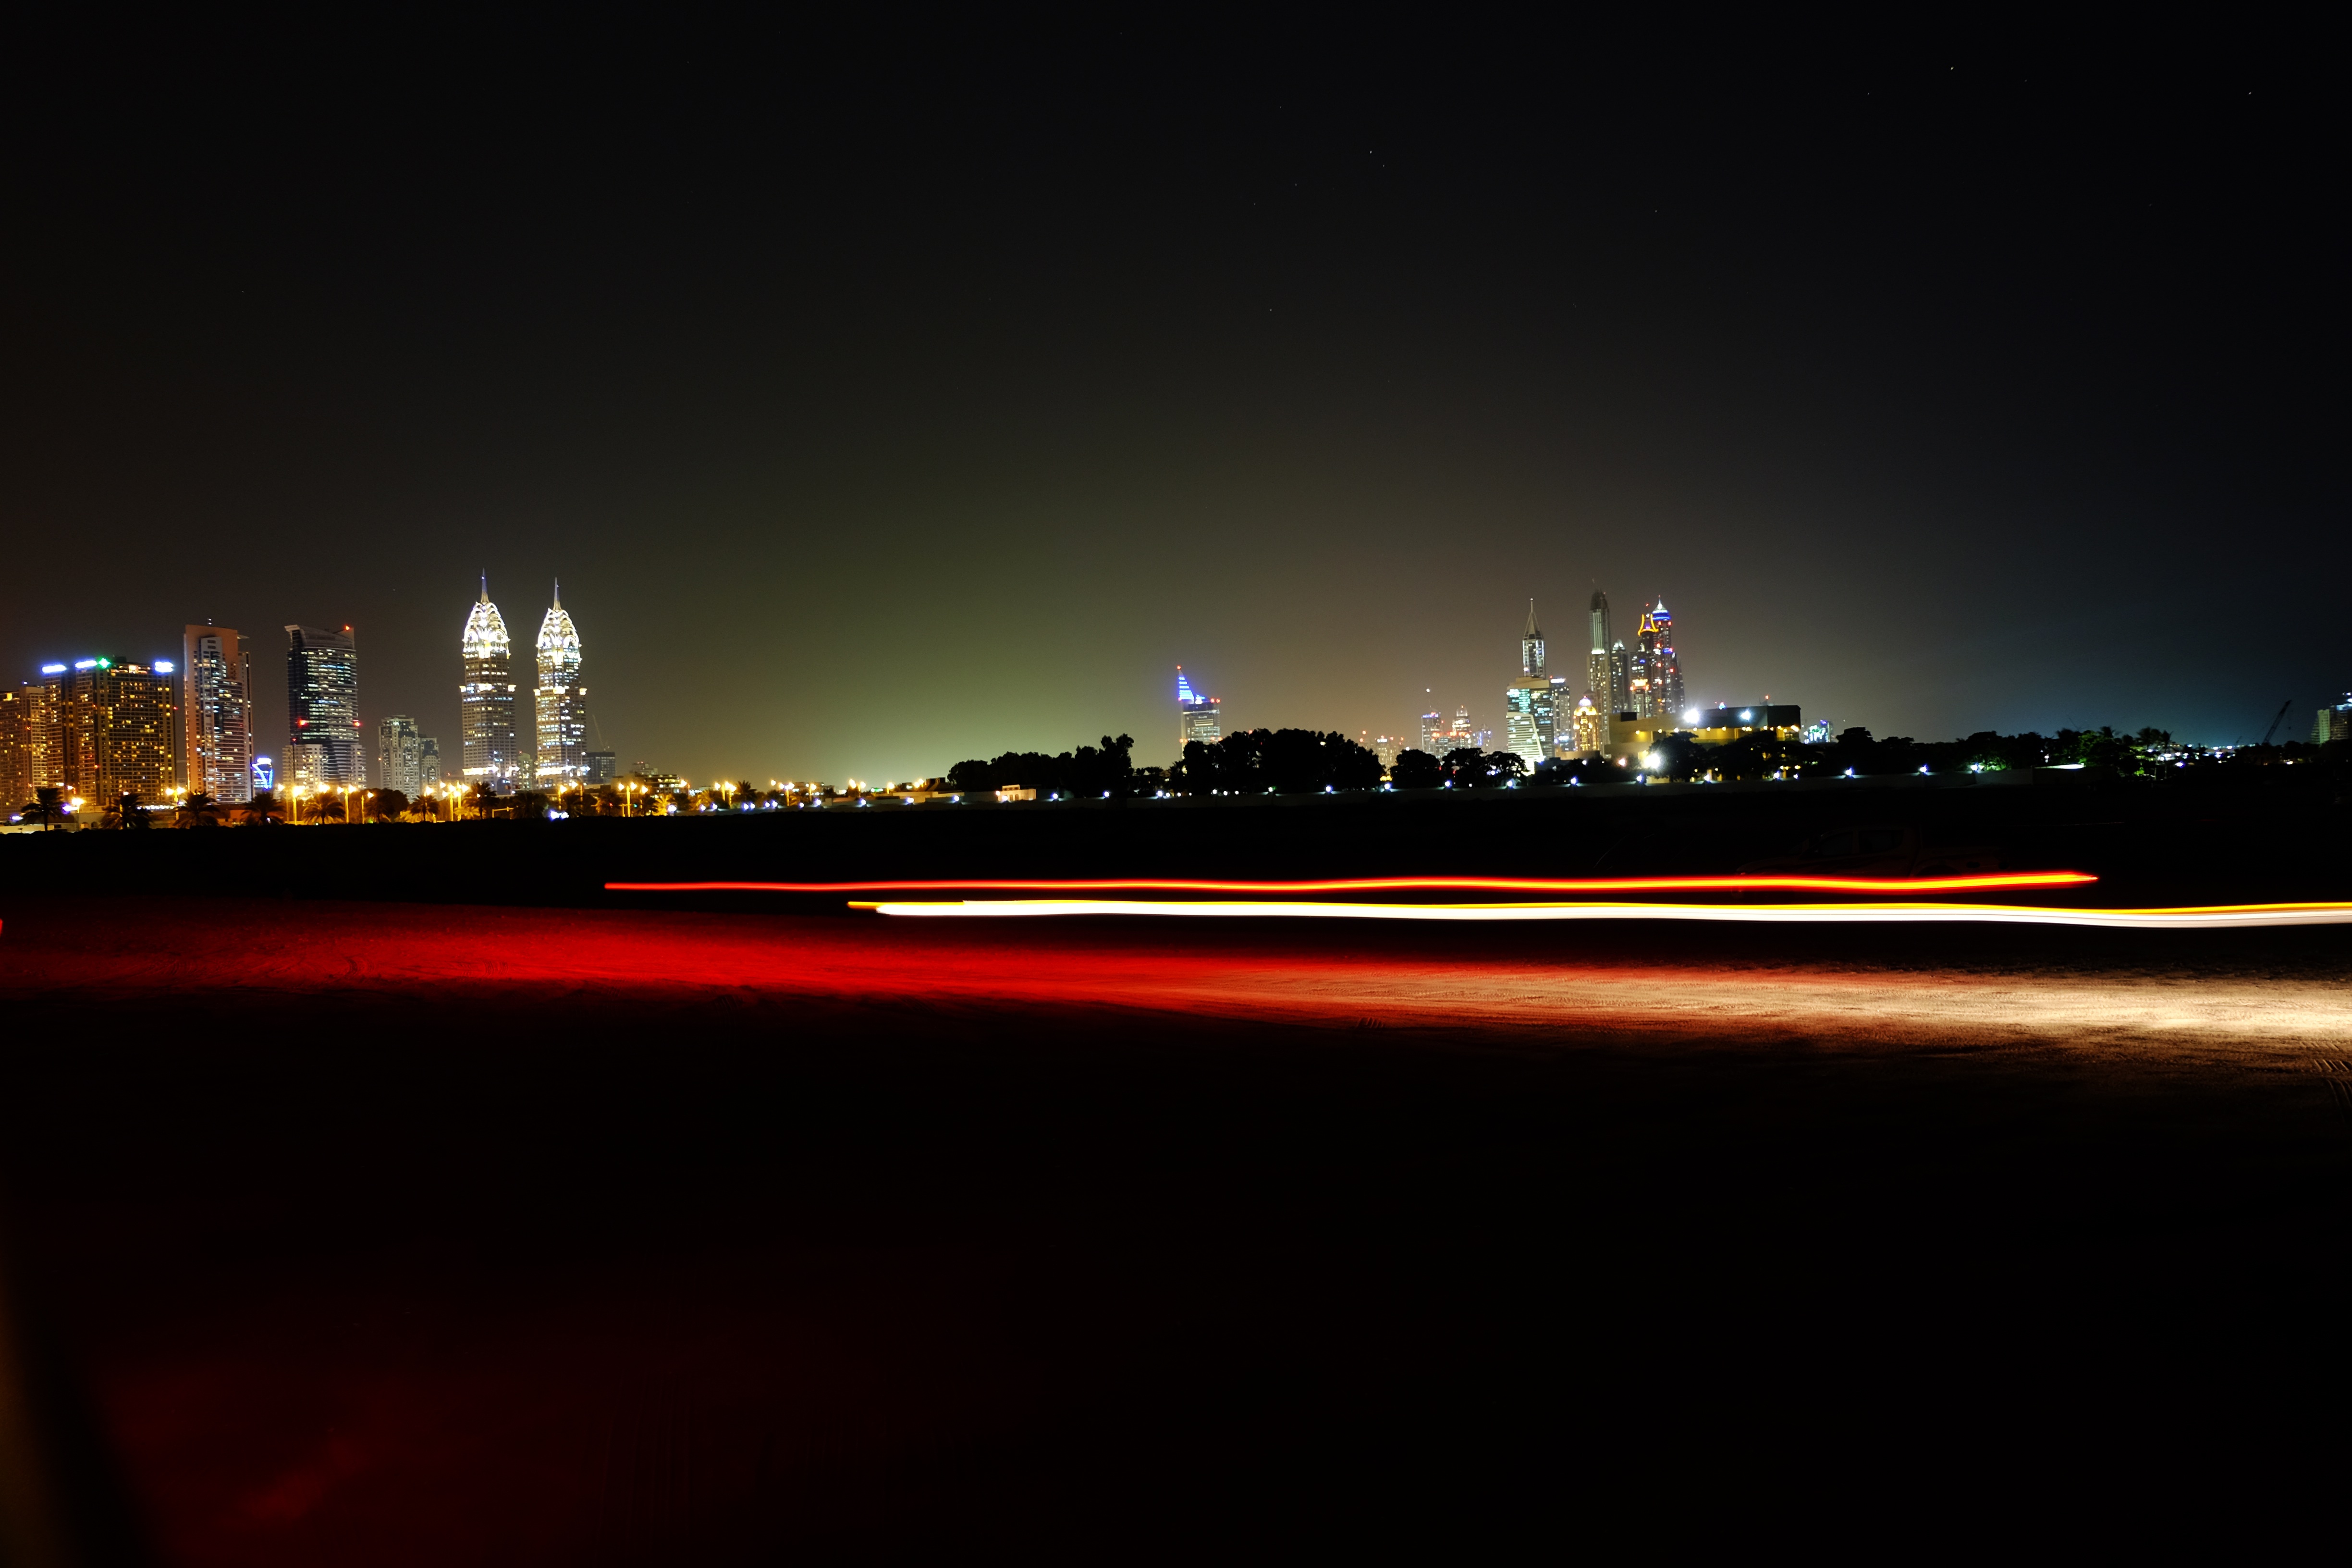
horizon, light, skyline, night, dawn, city, skyscraper, cityscape, dusk, evening, reflection, darkness, human settlement, atmosphere of earth